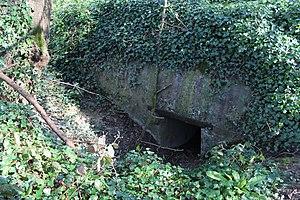
Bunker R 502
L'Aérodrome des Plaines-Villes est un ancien aéroport du département des Côtes-d'Armor. Il se situe sur les communes de Saint-Brieuc et Ploufragan.